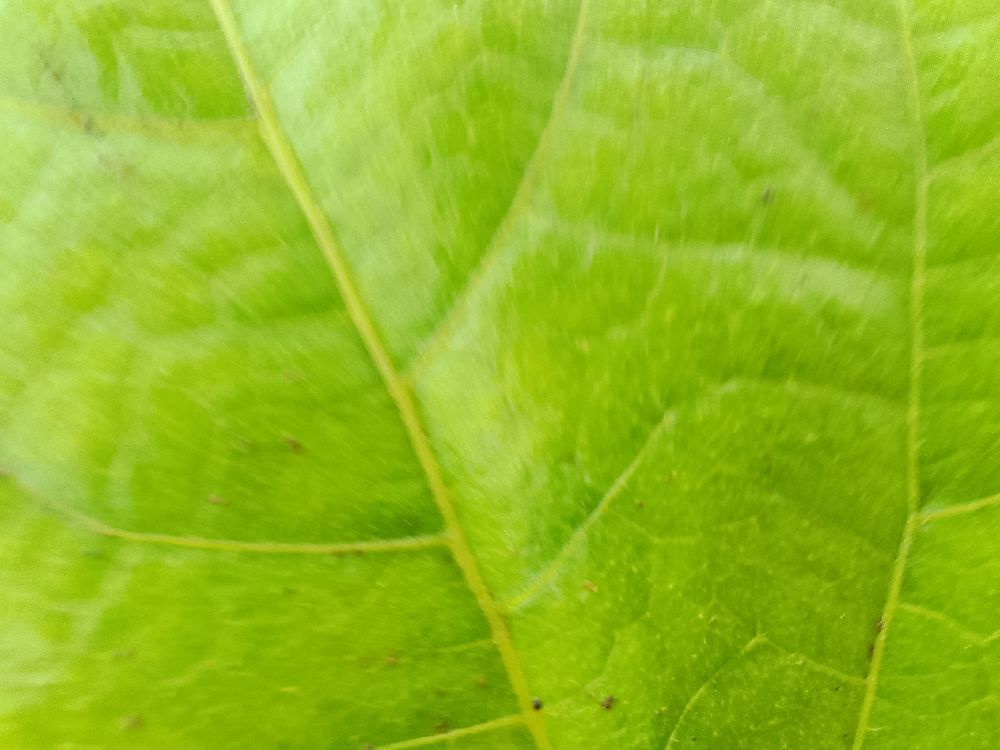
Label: healthy